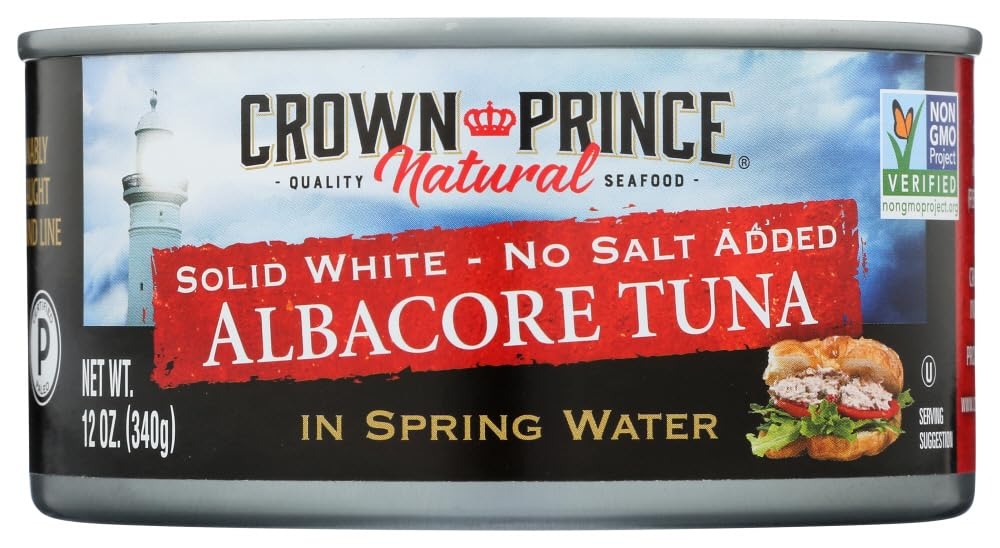
Item Name: Crown Prince Albacore Tuna, In Water, No Salt, 12 oz
Bullet Point 1: Low in Sodium
Bullet Point 2: Crown Prince
Product Description: Crown prince albacore tuna, solid white, no salt added is wild-caught tuna packaged in spring water. This kosher, Non-GMO tuna is certified sustainable and dolphin safe with all of the flavor you've come to expect from tuna. Try this delicious tuna on sandwiches, in pasta and casserole dishes and in all of your favorite recipes. The exceptional taste of this tuna makes it a perfect addition to every kitchen. Each can of crown prince albacore tuna, solid white, no salt added contains 12 ounce of product.
Value: 12.0
Unit: Ounce

Price: 10.74